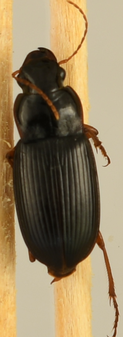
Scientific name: Harpalus paratus
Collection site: Sterling Site (STER), plot STER_006